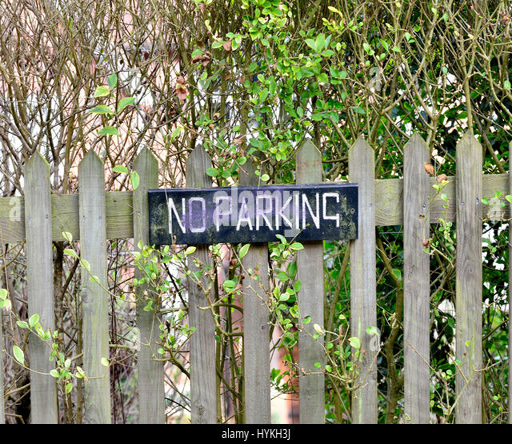
no parking sign on a garden fence .